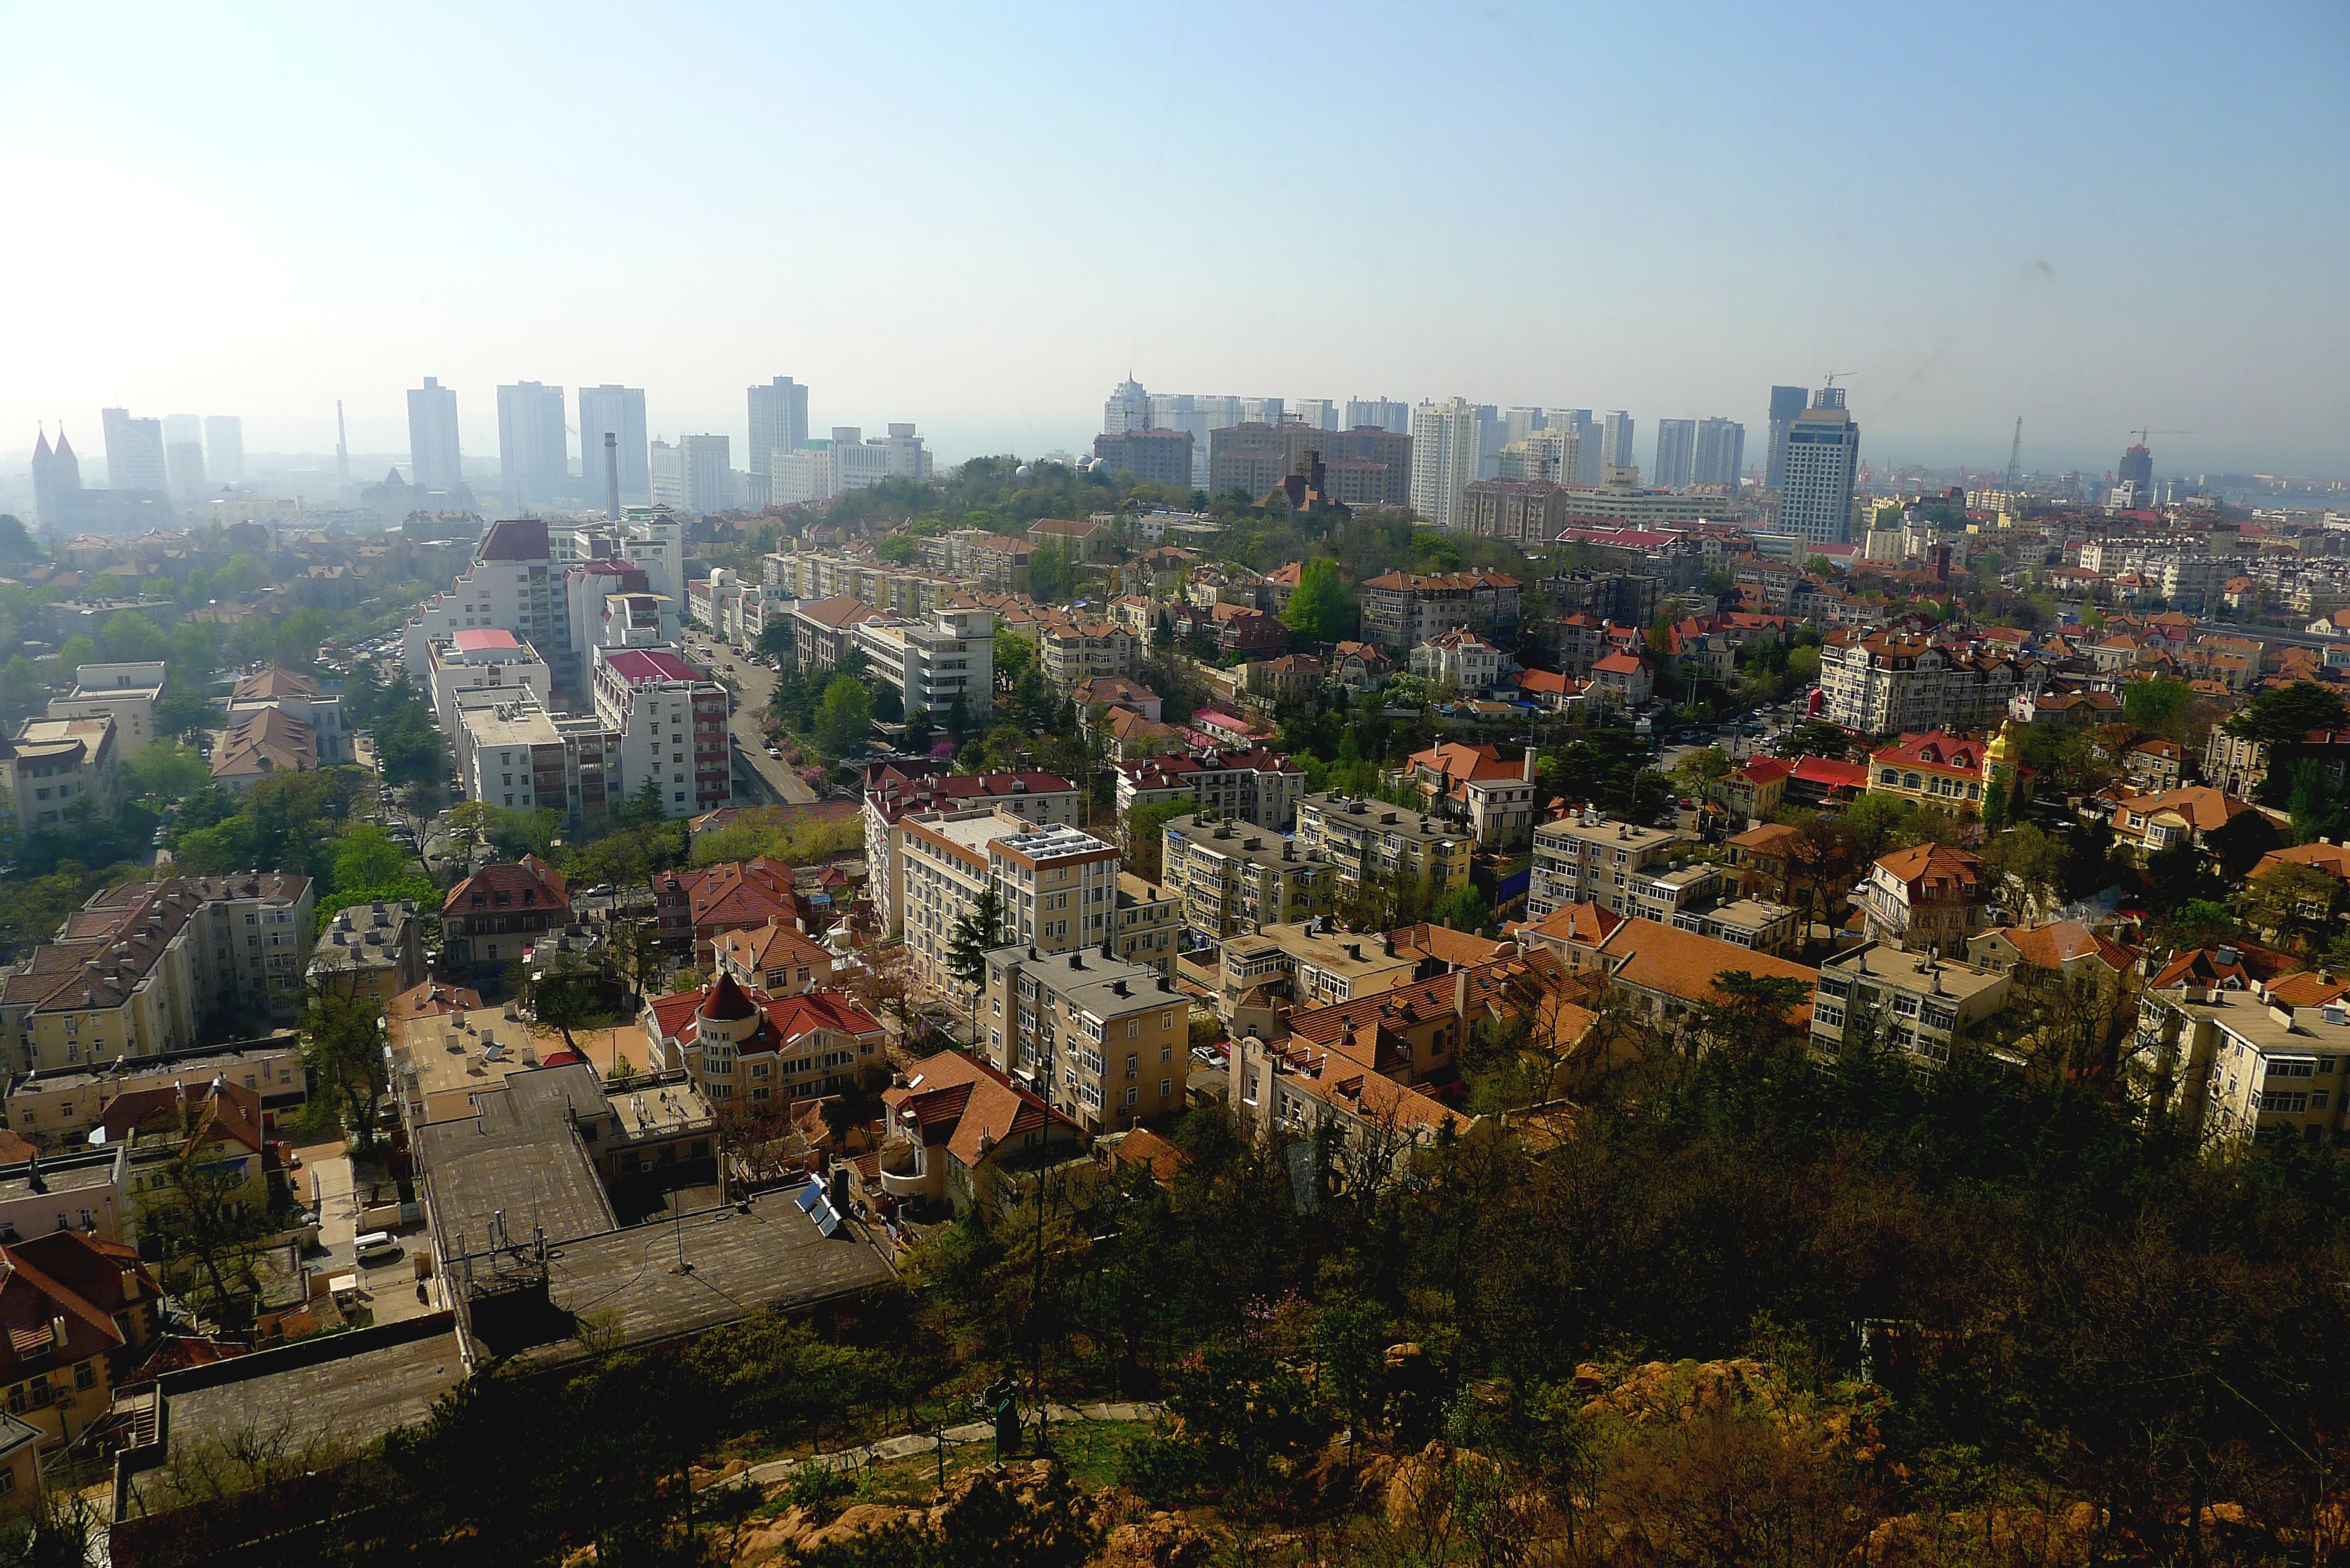
skyline, photography, house, hill, town, city, skyscraper, urban, cityscape, panorama, downtown, village, suburb, landmark, neighbourhood, bird's eye view, aerial photography, urban area, residential area, geographical feature, human settlement